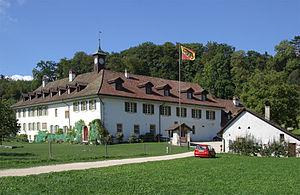
Cette liste présente les biens culturels d'importance nationale dans le canton de Berne. Cette liste correspond à l'édition 2009 de l'Inventaire Suisse des biens culturels d'importance nationale pour le canton de Berne. Il est trié par commune et inclus : 345 bâtiments séparés, 43 collections et 30 sites archéologiques et 4 cas particuliers.